Swimming with Men

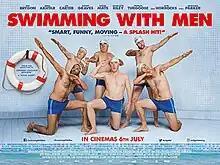
Theatrical release poster

Swimming with Men is a 2018 British sports comedy-drama film starring Rob Brydon, Jane Horrocks, Rupert Graves, Daniel Mays, Thomas Turgoose, Jim Carter, Adeel Akhtar and Charlotte Riley. It was directed by Oliver Parker.